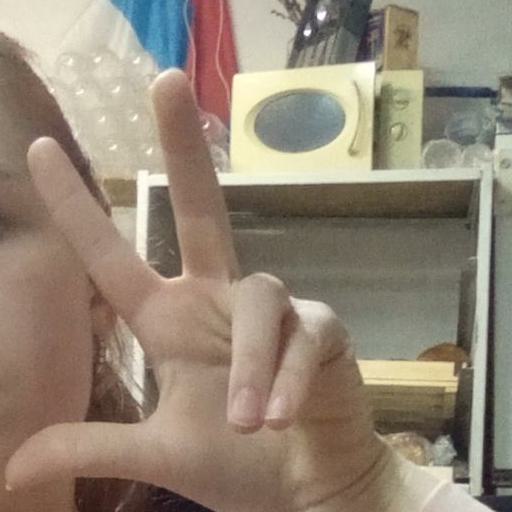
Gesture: three2